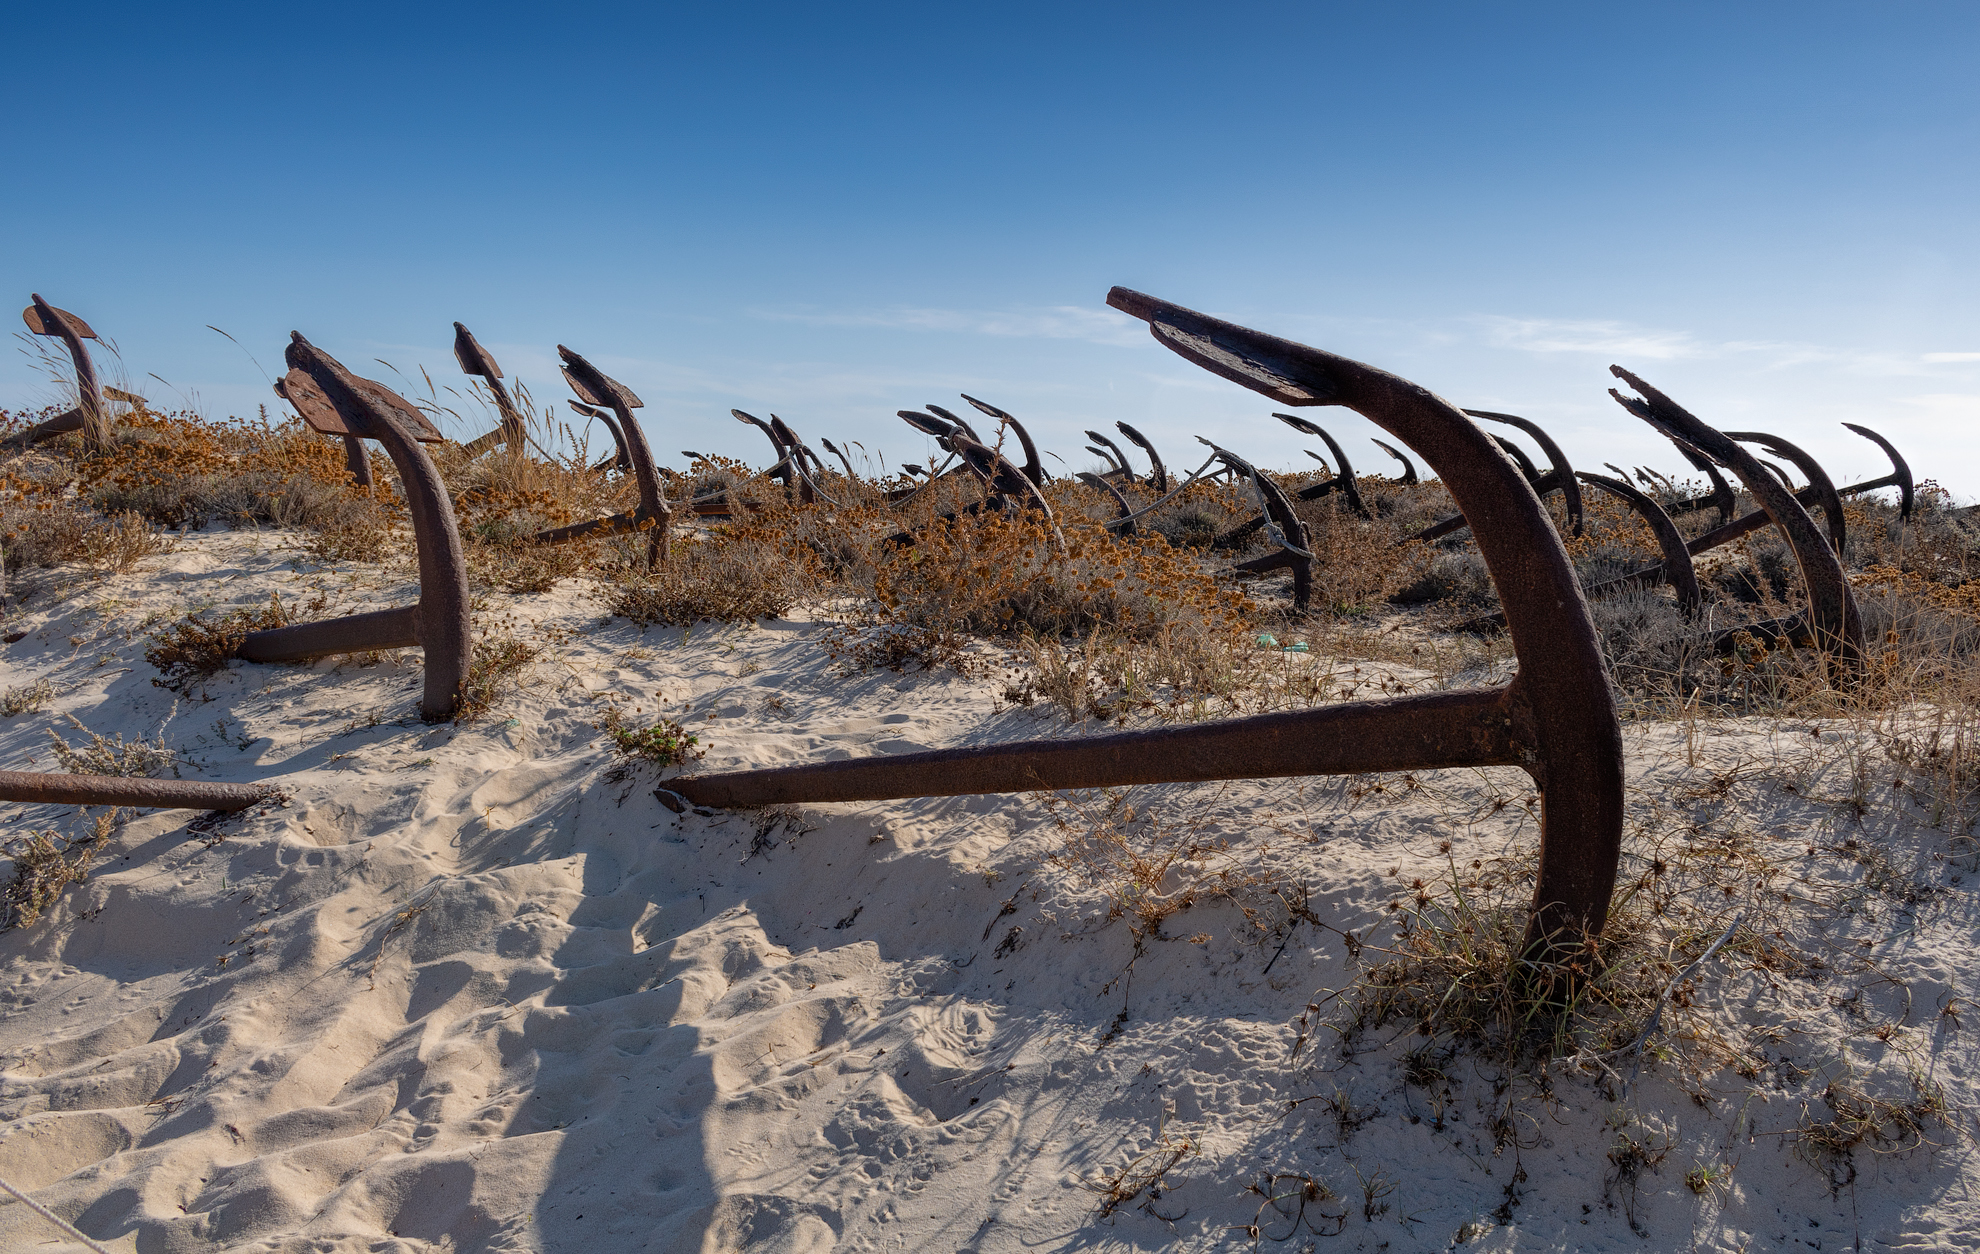
barril, beach, sky, sand, wood, ecoregion, driftwood, landscape, tree, horizon, tundra, geology, snow, winter, shrubland